People's Palace (Algiers)

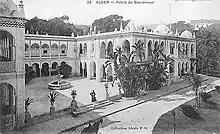
Palais d’été during the colonial era

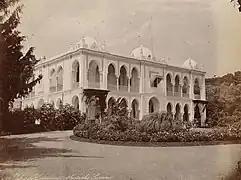
Main façade before 1910s remodeling

The People's Palace, formerly Palais d'été ("Summer Palace" of the Governor), is a public building in Algiers. It was first built in the Ottoman era, then became the residence of the Governor of French Algeria, and was the seat of government during the first three years of Independent Algeria (1962-1965). Its current appearance dates to the colonial period.